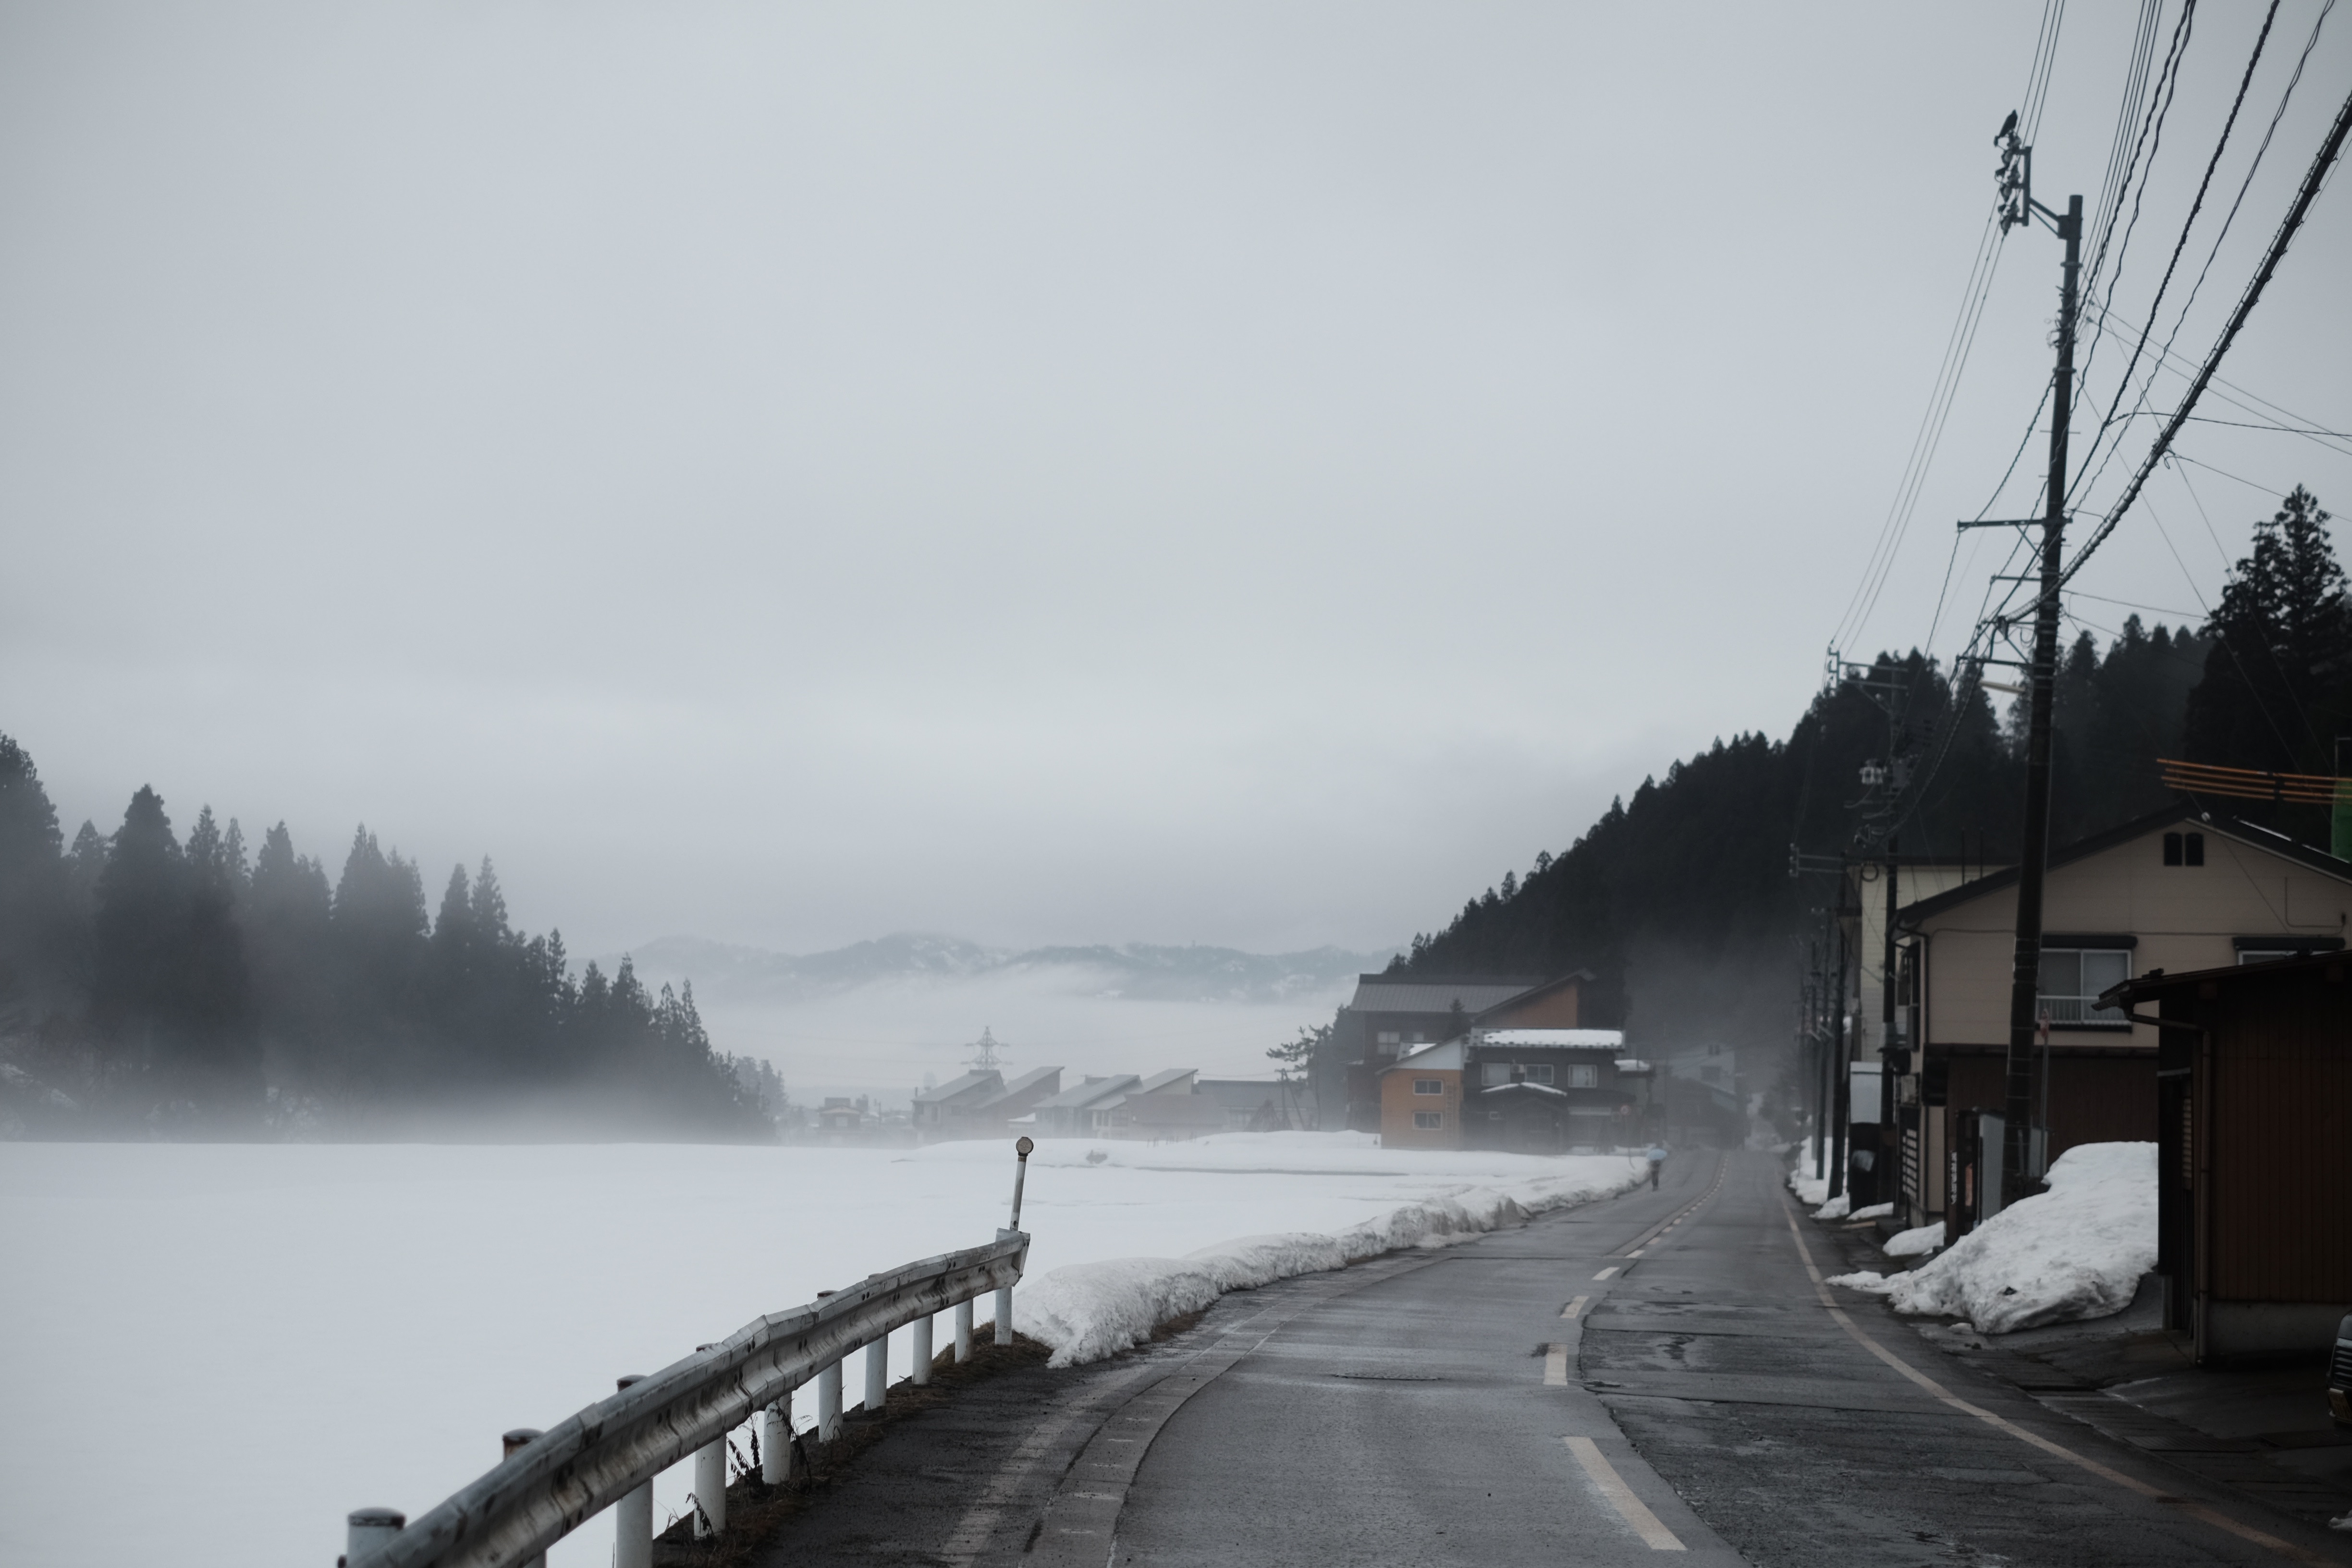
snow, winter, fog, mist, morning, weather, season, atmospheric phenomenon